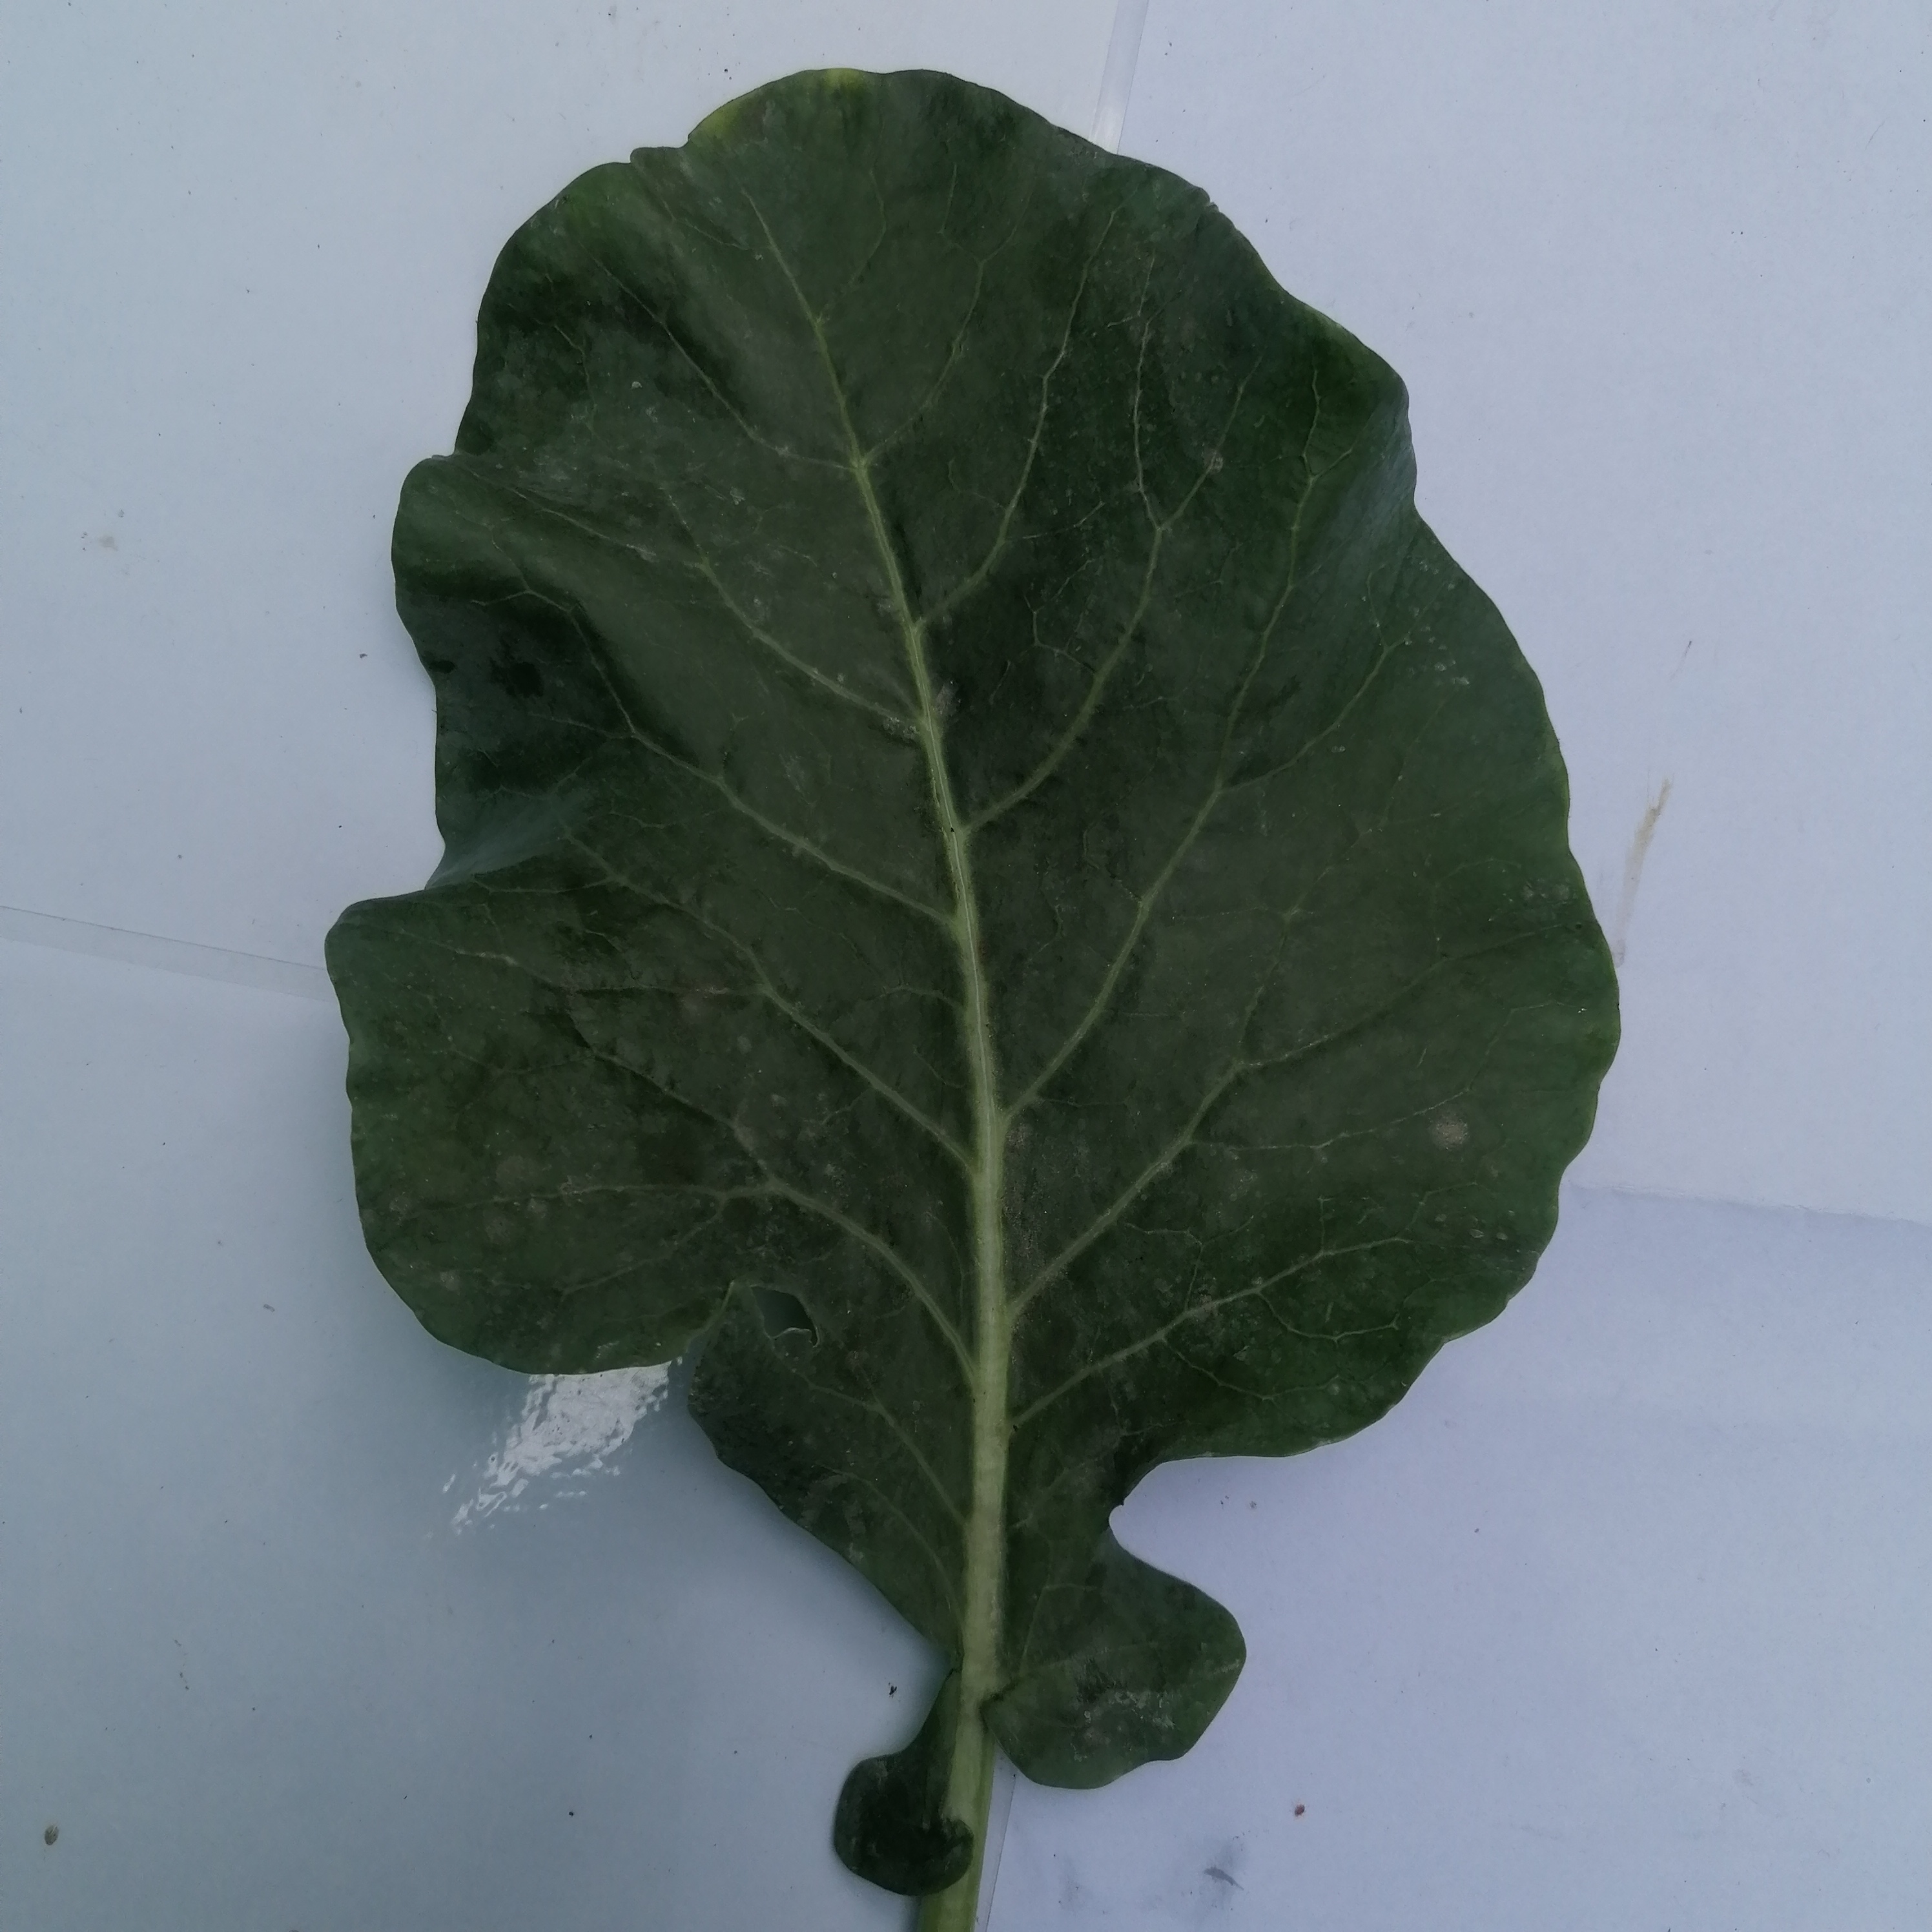
Label: Healthy